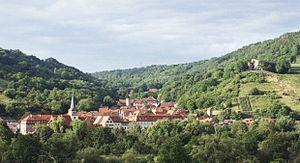
Ingelfingen est une ville du Bade-Wurtemberg, située dans l'arrondissement de Hohenlohe, dans la région de Heilbronn-Franconie, dans le district de Stuttgart. Avec ses 7 villages environnants rattachés administrativement à la ville d'Ingelfingen depuis 1972-1973, la commune avait une population de 5516 habitants au 31 décembre 2015.